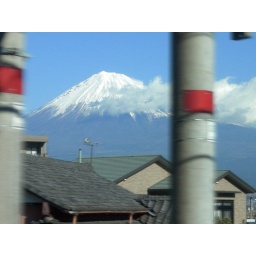
looming in the distance, shot from a window on a train going to kyoto....